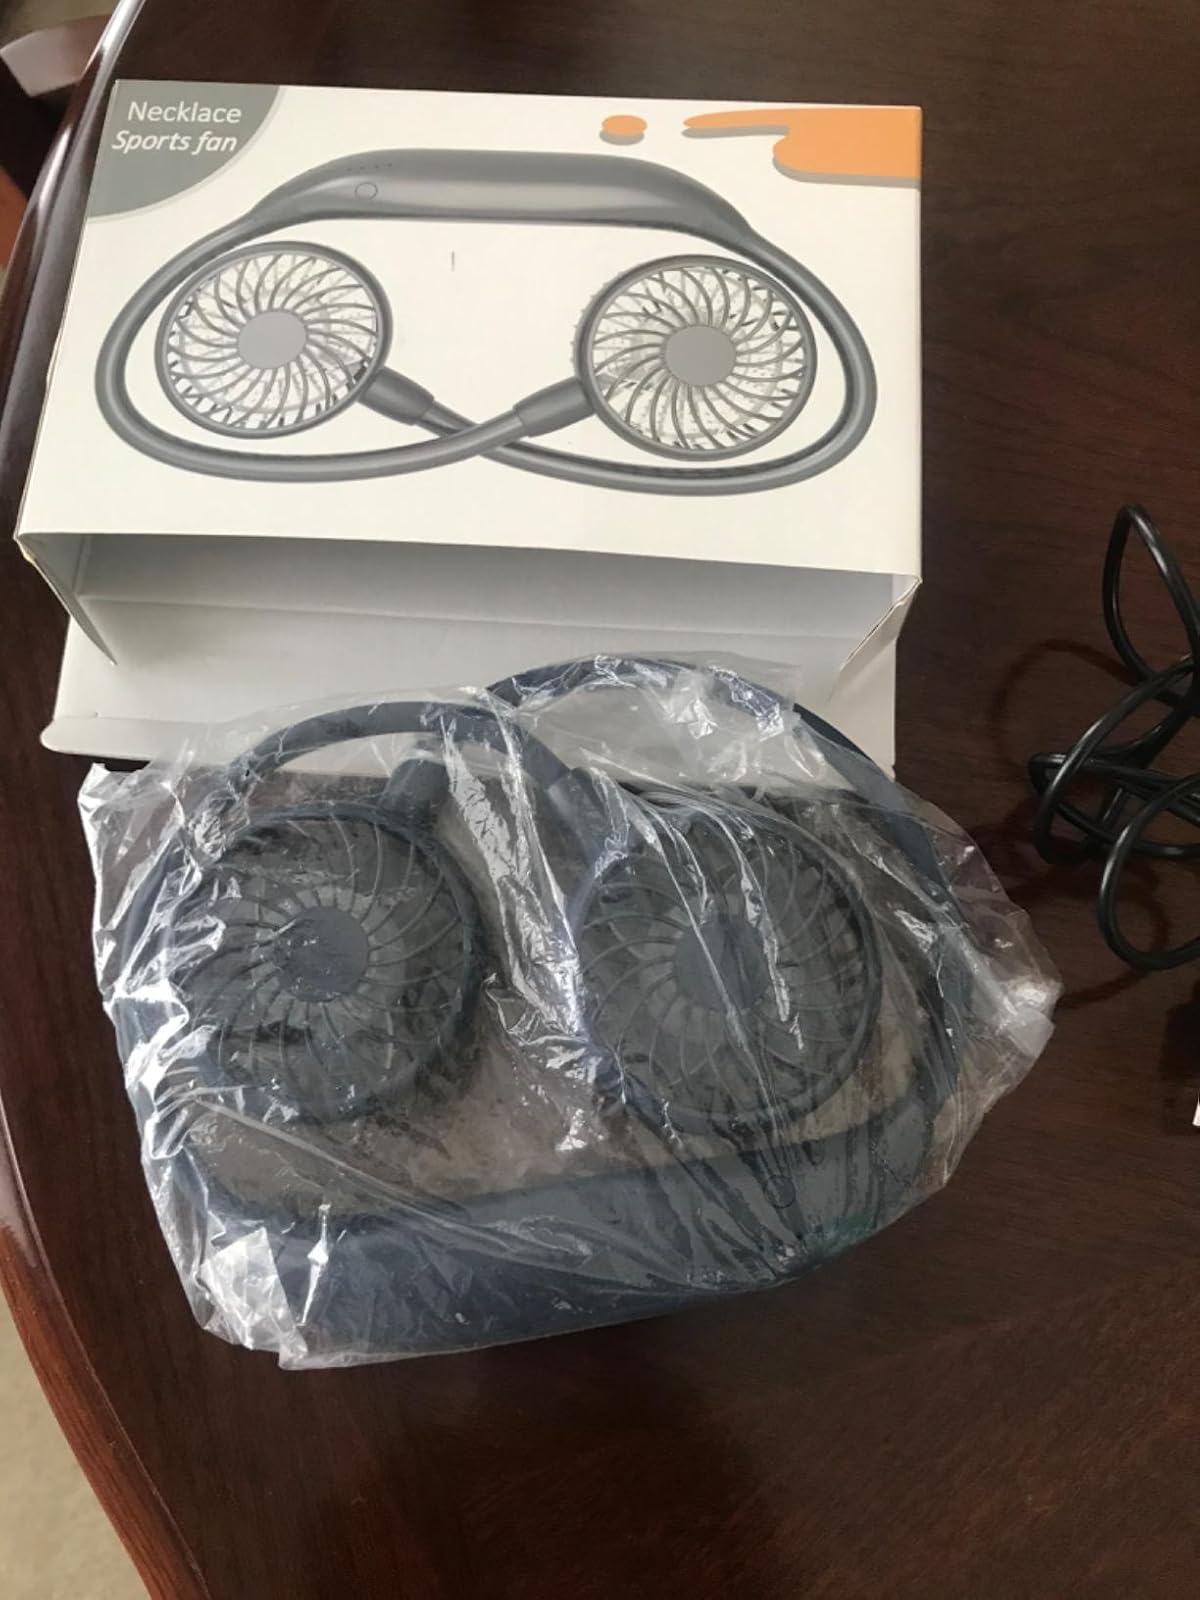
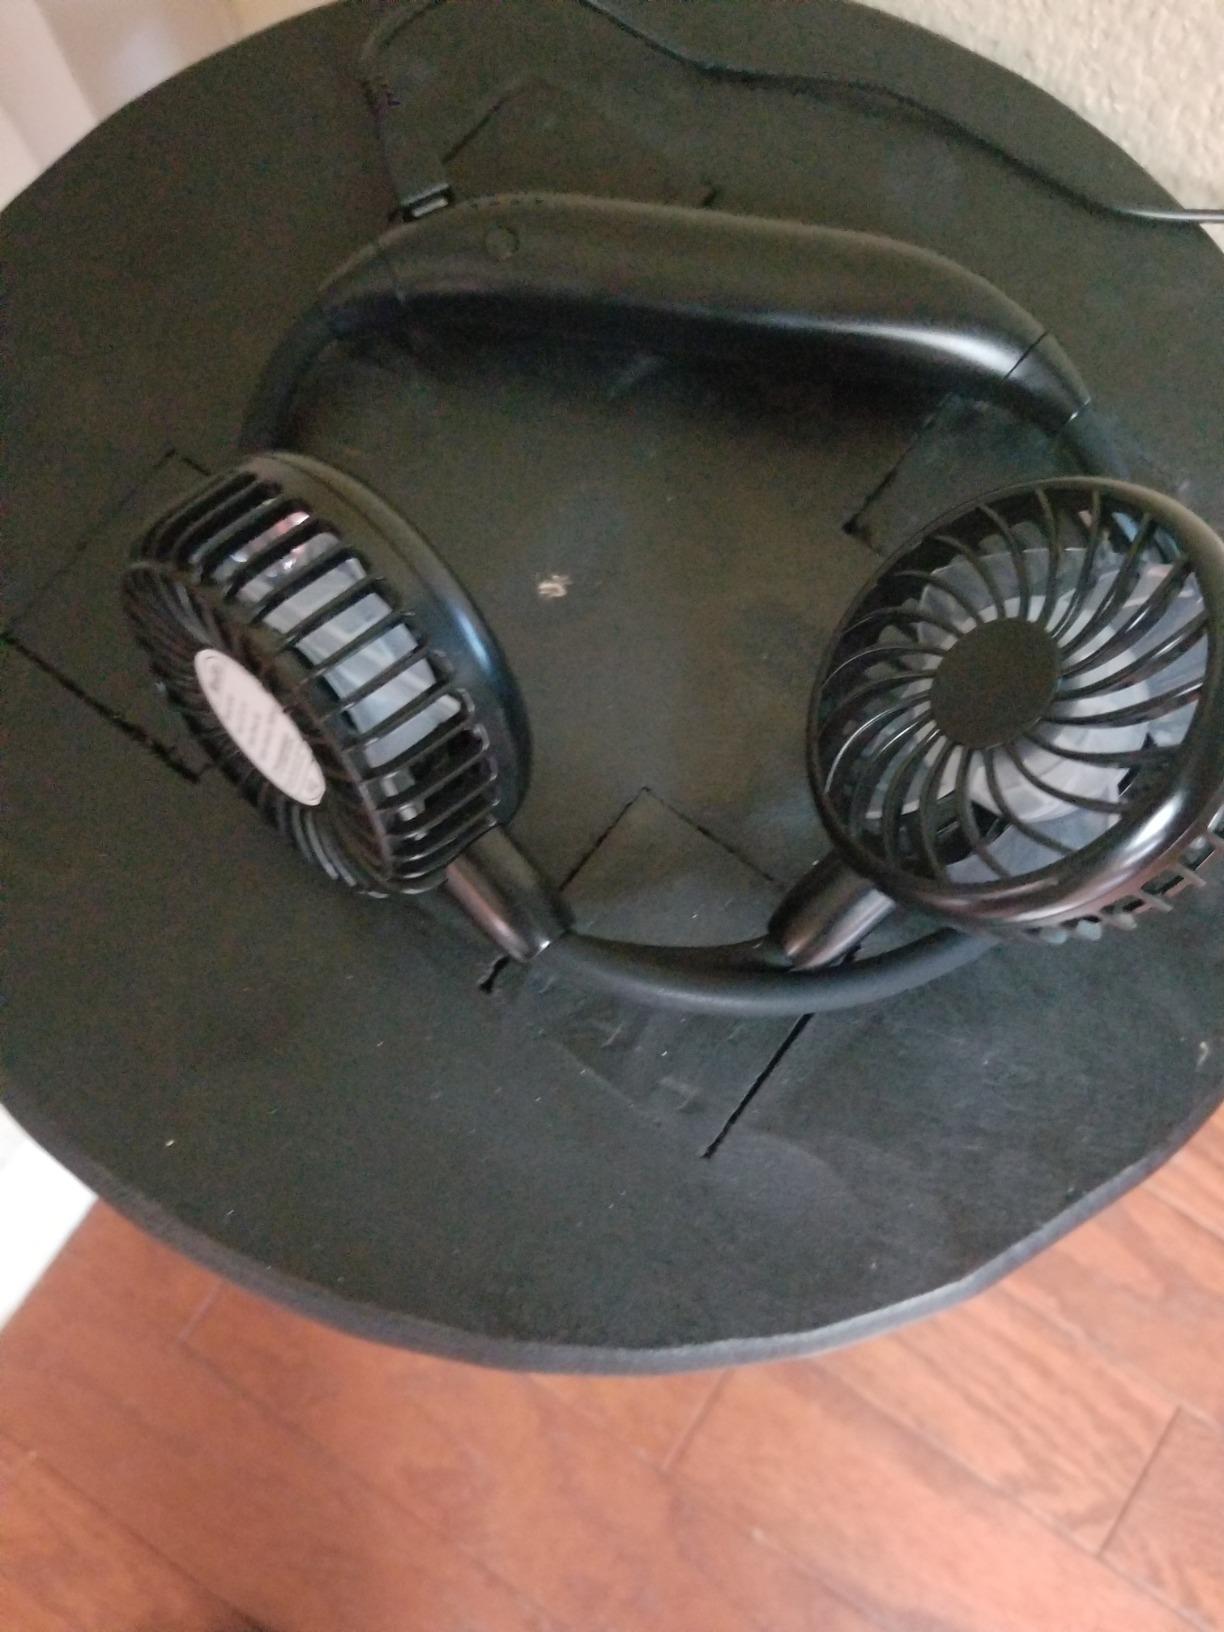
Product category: fan
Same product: no